Marine geophysics

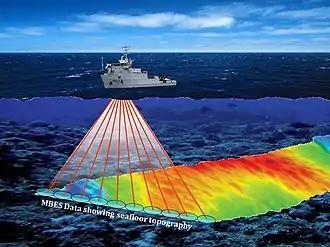
Multibeam sonar swath mapping

The thickness and type of sediments covering the ocean crust are estimated using the seismic reflection technique. This method was highly advanced by offshore oil exploration companies. The method employs a sound source at the ship with much lower frequencies than echo sounding, and an array of hydrophones towed by the ship, that record echoes from the internal structure of the sediment cover and the crust below the sediment. In some cases, reflections from the internal structure of the ocean crust can be detected. Echo sounders that use lower frequencies near 3.5 kHz are used to detect both the seafloor and shallow structure below the seafloor. Side-looking sonar, where the sonar beams are aimed just below horizontal, is used to map the seafloor bottom texture to ranges from tens of meters to a kilometer or more depending on the device.